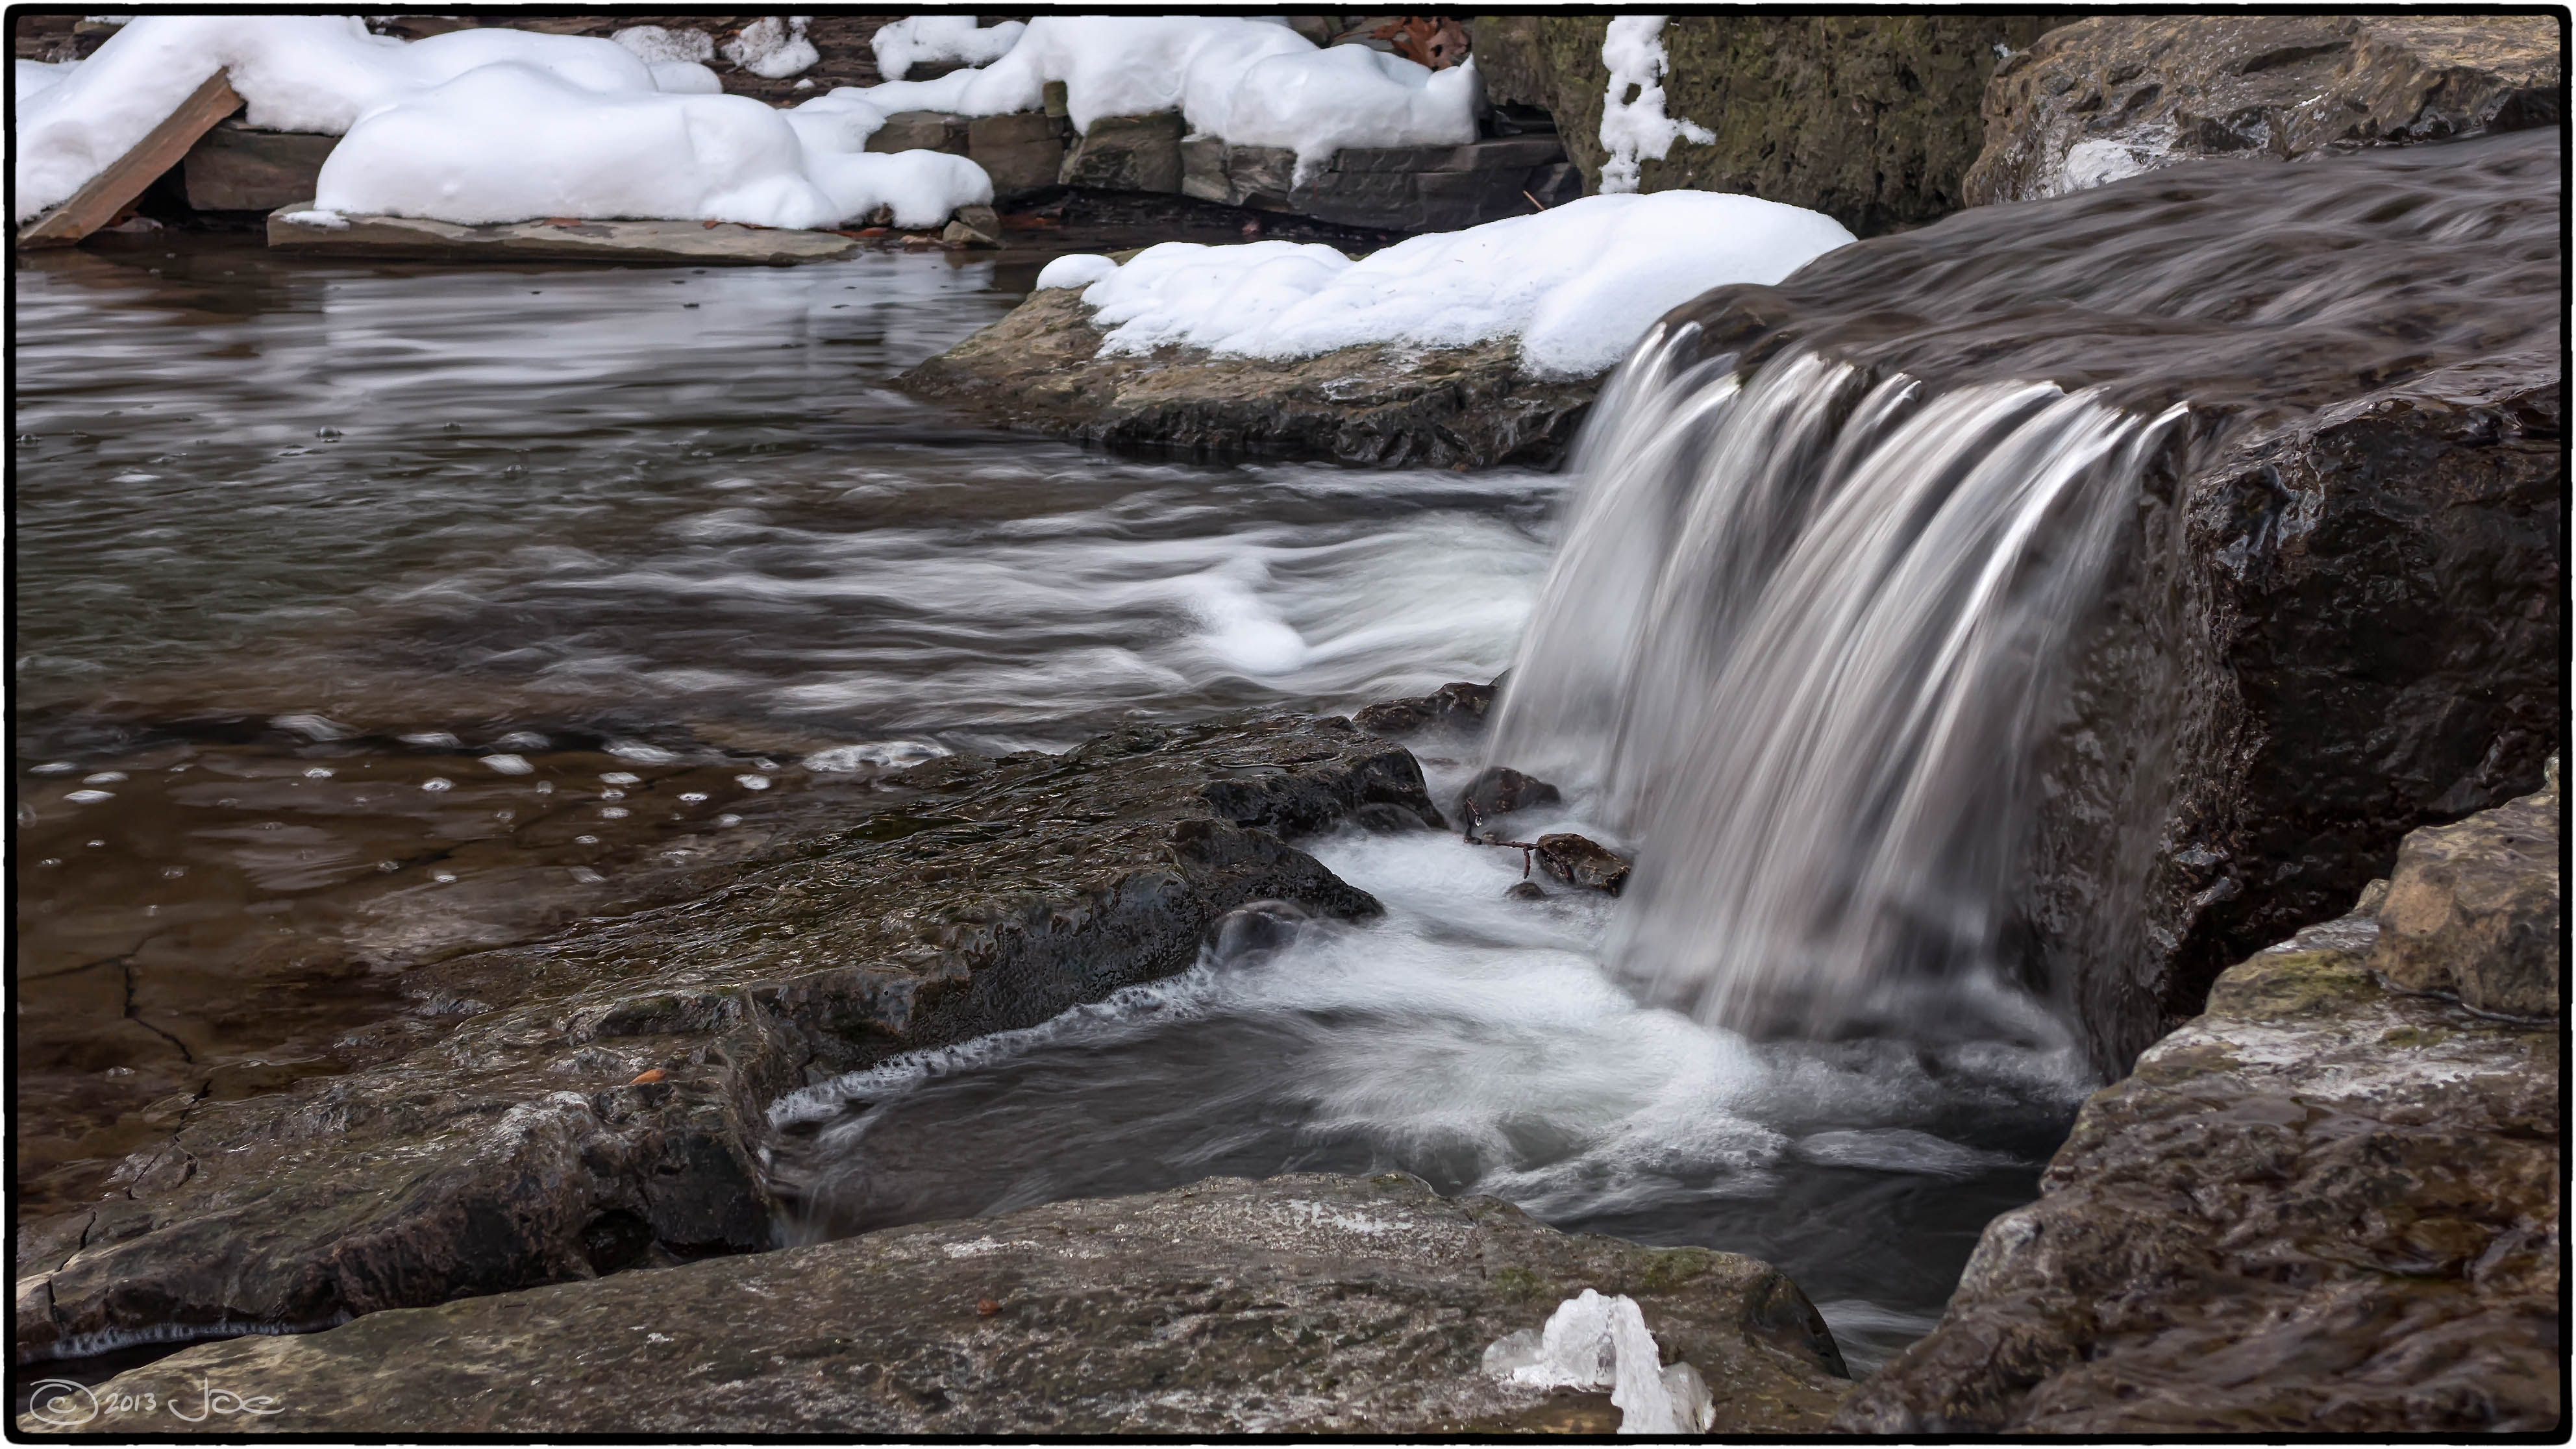
water, nature, rock, waterfall, creek, winter, river, stream, rapid, body of water, canada, mississauga, ontario, lumix, panasonic, dmc, lx7, panasoniclumixdmclx7, sawmill, water feature